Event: Nepal Earthquake
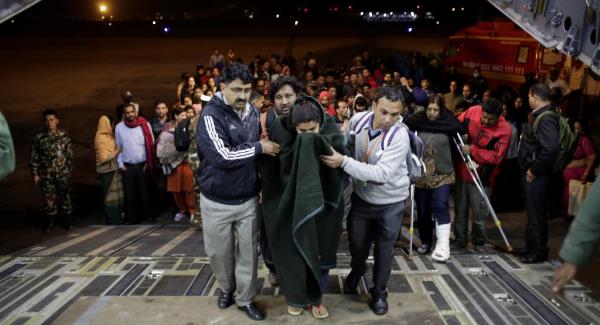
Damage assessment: no_damage